McCook, Nebraska

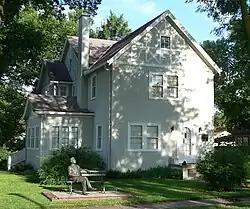
The George Norris House in McCook is listed in the National Register of Historic Places.

McCook sits on 3 important US Highway routes. The north-south road is U.S. Route 83 which travels north 14.5 miles from the Kansas border to South Dakota via North Platte (where it meets Interstate 80 and Valentine. US6 and US34 are cosigned through McCook travelling east-west. U.S. Route 34 serves as a connection to Colorado and Denver to the West and is a key in state link to Lincoln via a number of other mid-sized Nebraska cities such as Holdrege, Hastings, Grand Island, and Seward. U.S. Route 6 traveling west splits from US34 15 miles out of town and heads Northwest to Colorado. Traveling east it splits from US34 at Hastings and is an alternate route for I-80 to Omaha and Lincoln.